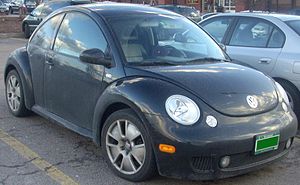
Volkswagen New Beetle / Specialmodeller / New Beetle "Sport Edition"
Volkswagen New Beetle "Sport Edition"
Volkswagen New Beetle var en bilmodel fra Volkswagen, som blev bygget mellem januar 1998 og juli 2010 og hvis retrodesign var rettet mod Volkswagen Type 1.